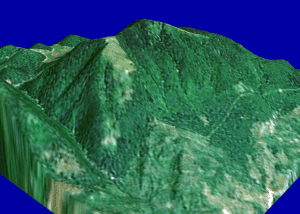
Vue panoramique 3D du Mont Ghiţu. Image réalisée à partir des données SRTM fournies gratuitement par la NASA.